Ángela Grassi

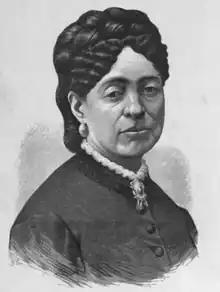
Angela Grassi portrait

Ángela Grassi (2 August 1826, in Crema – 17 September 1883, in Madrid) was a Spanish writer and novelist of romantics, best remembered for her romantic novel "El copo de nieve" (1876).